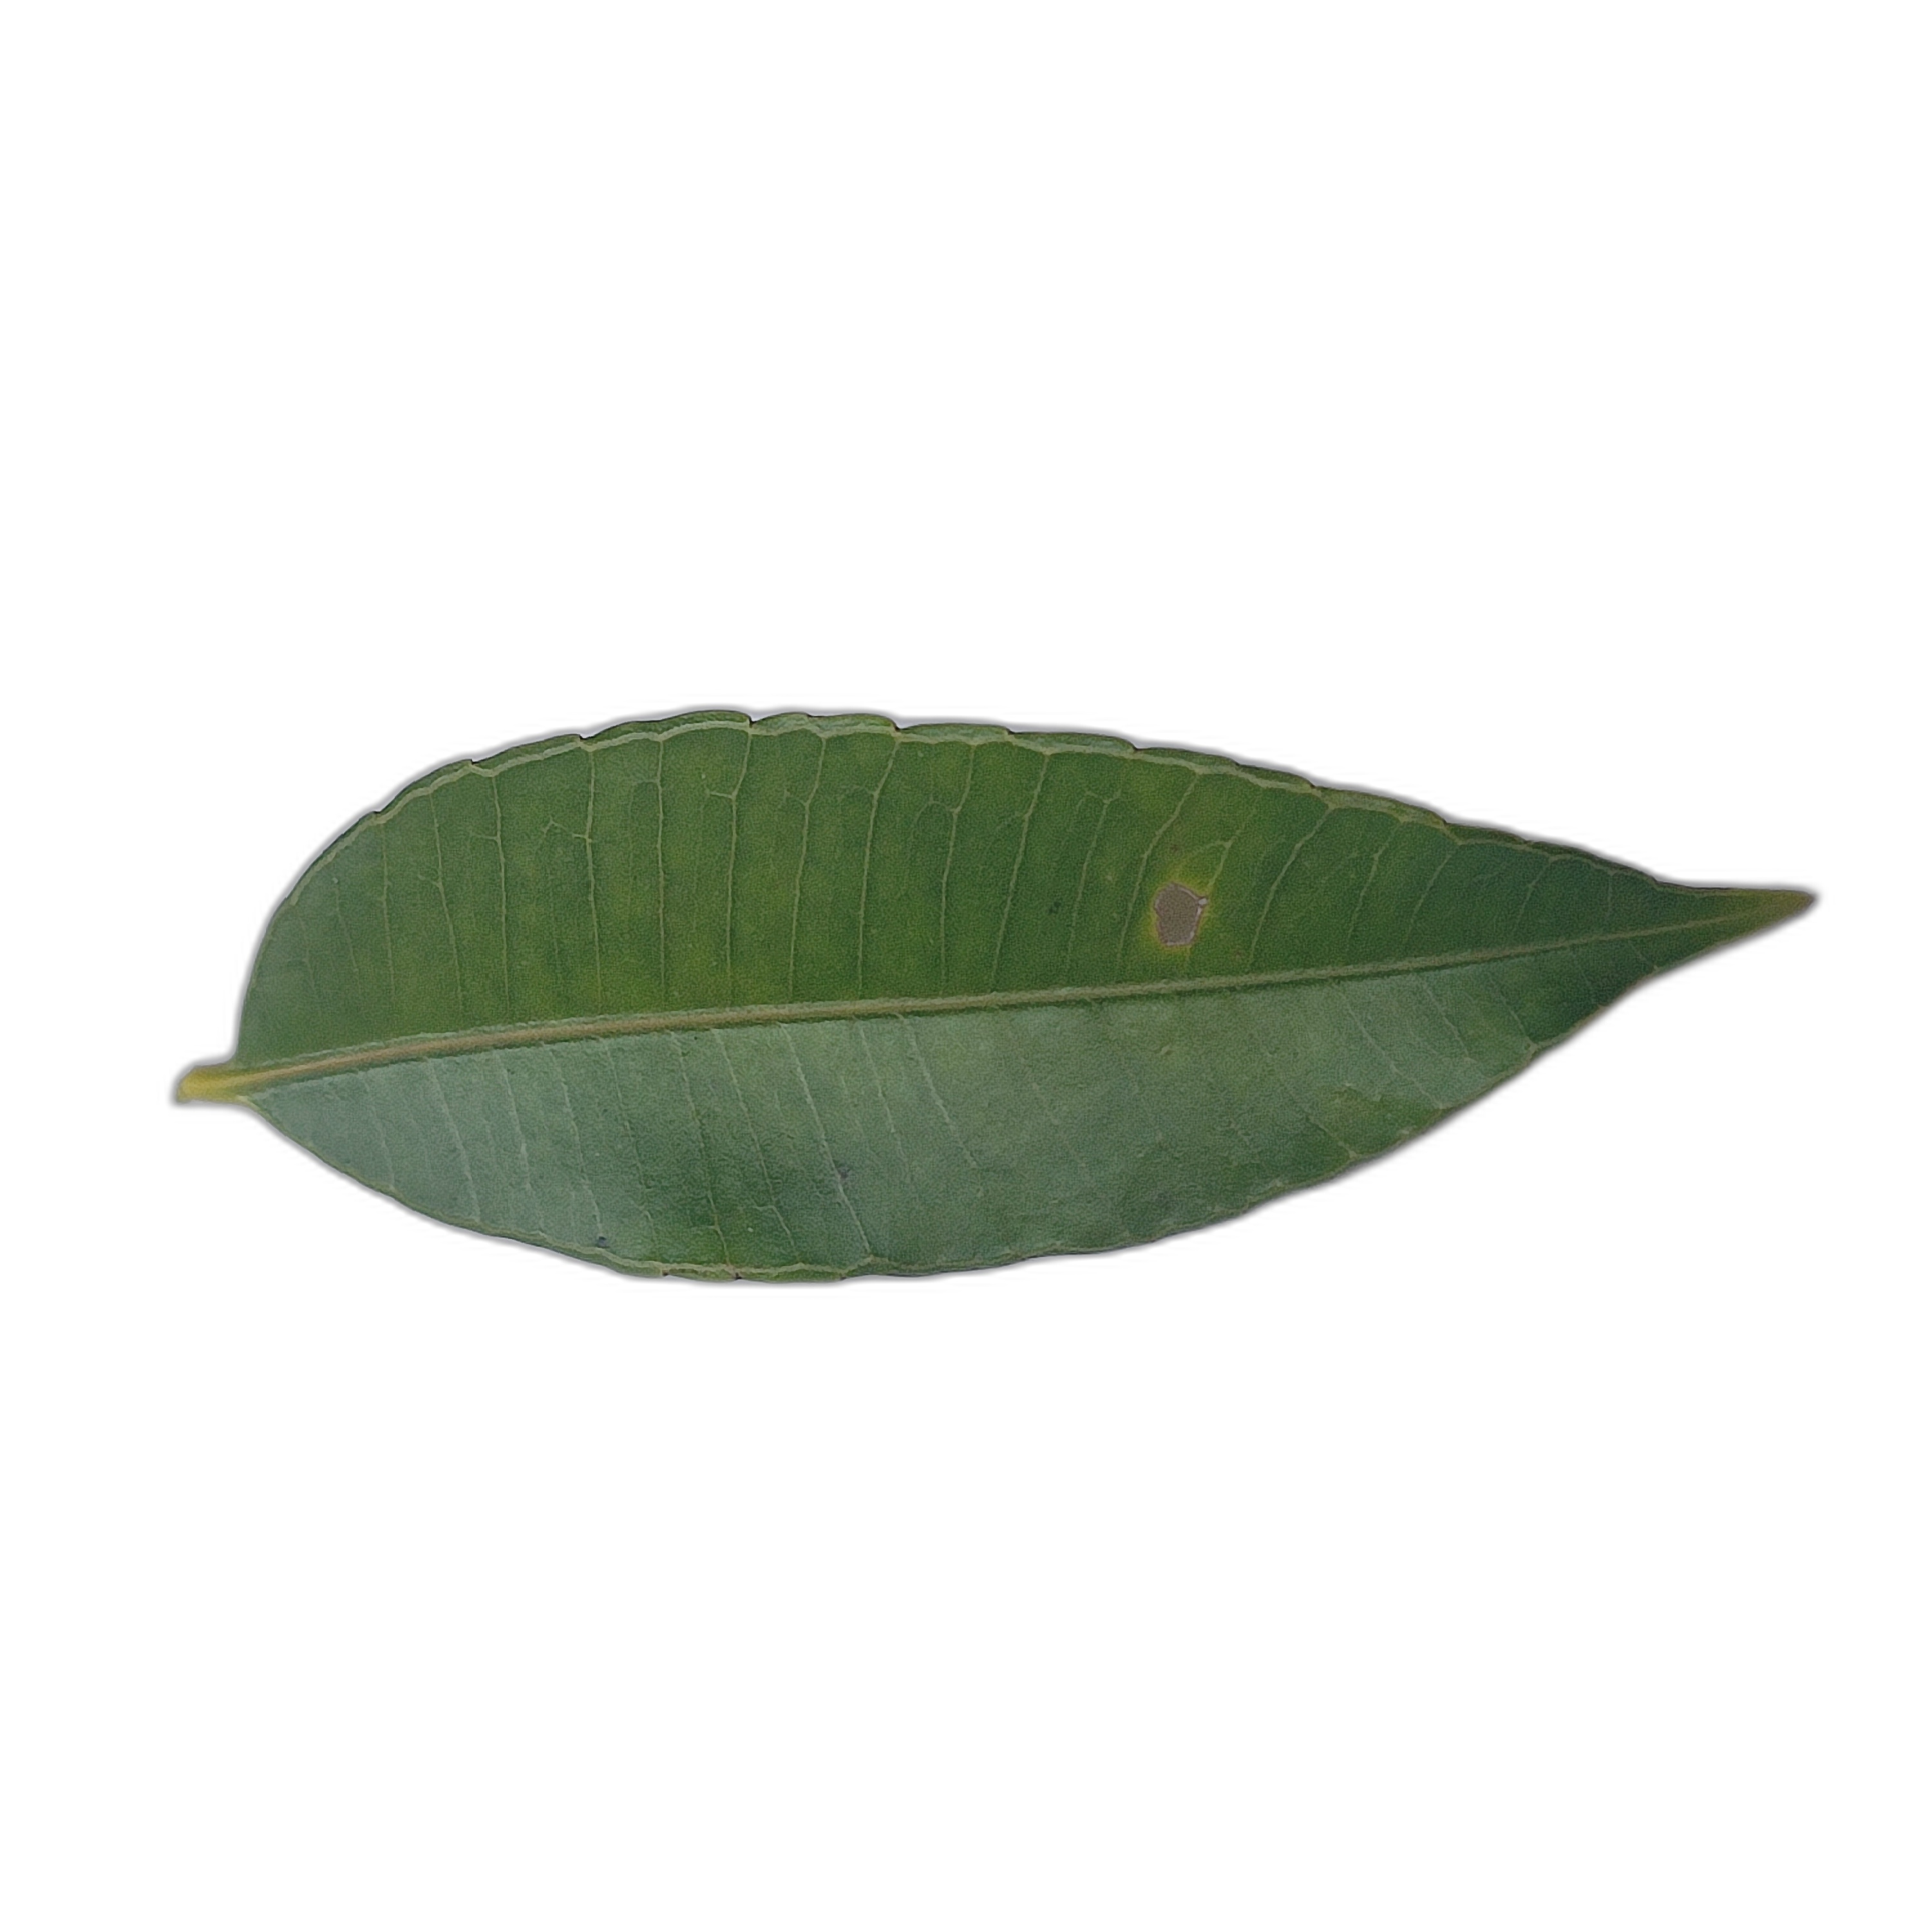
Label: healthy